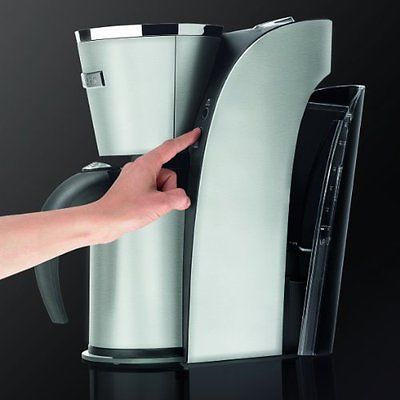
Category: coffee maker